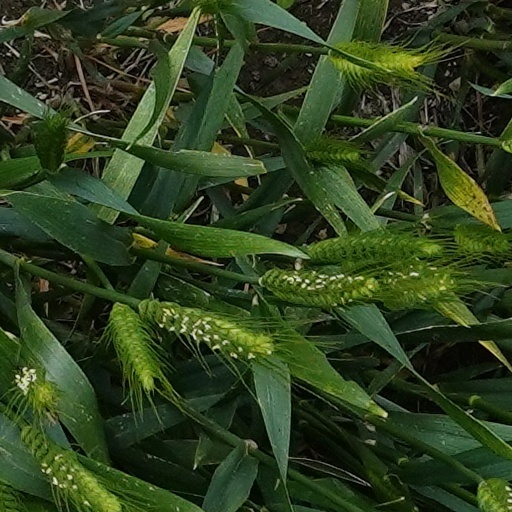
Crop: wheat